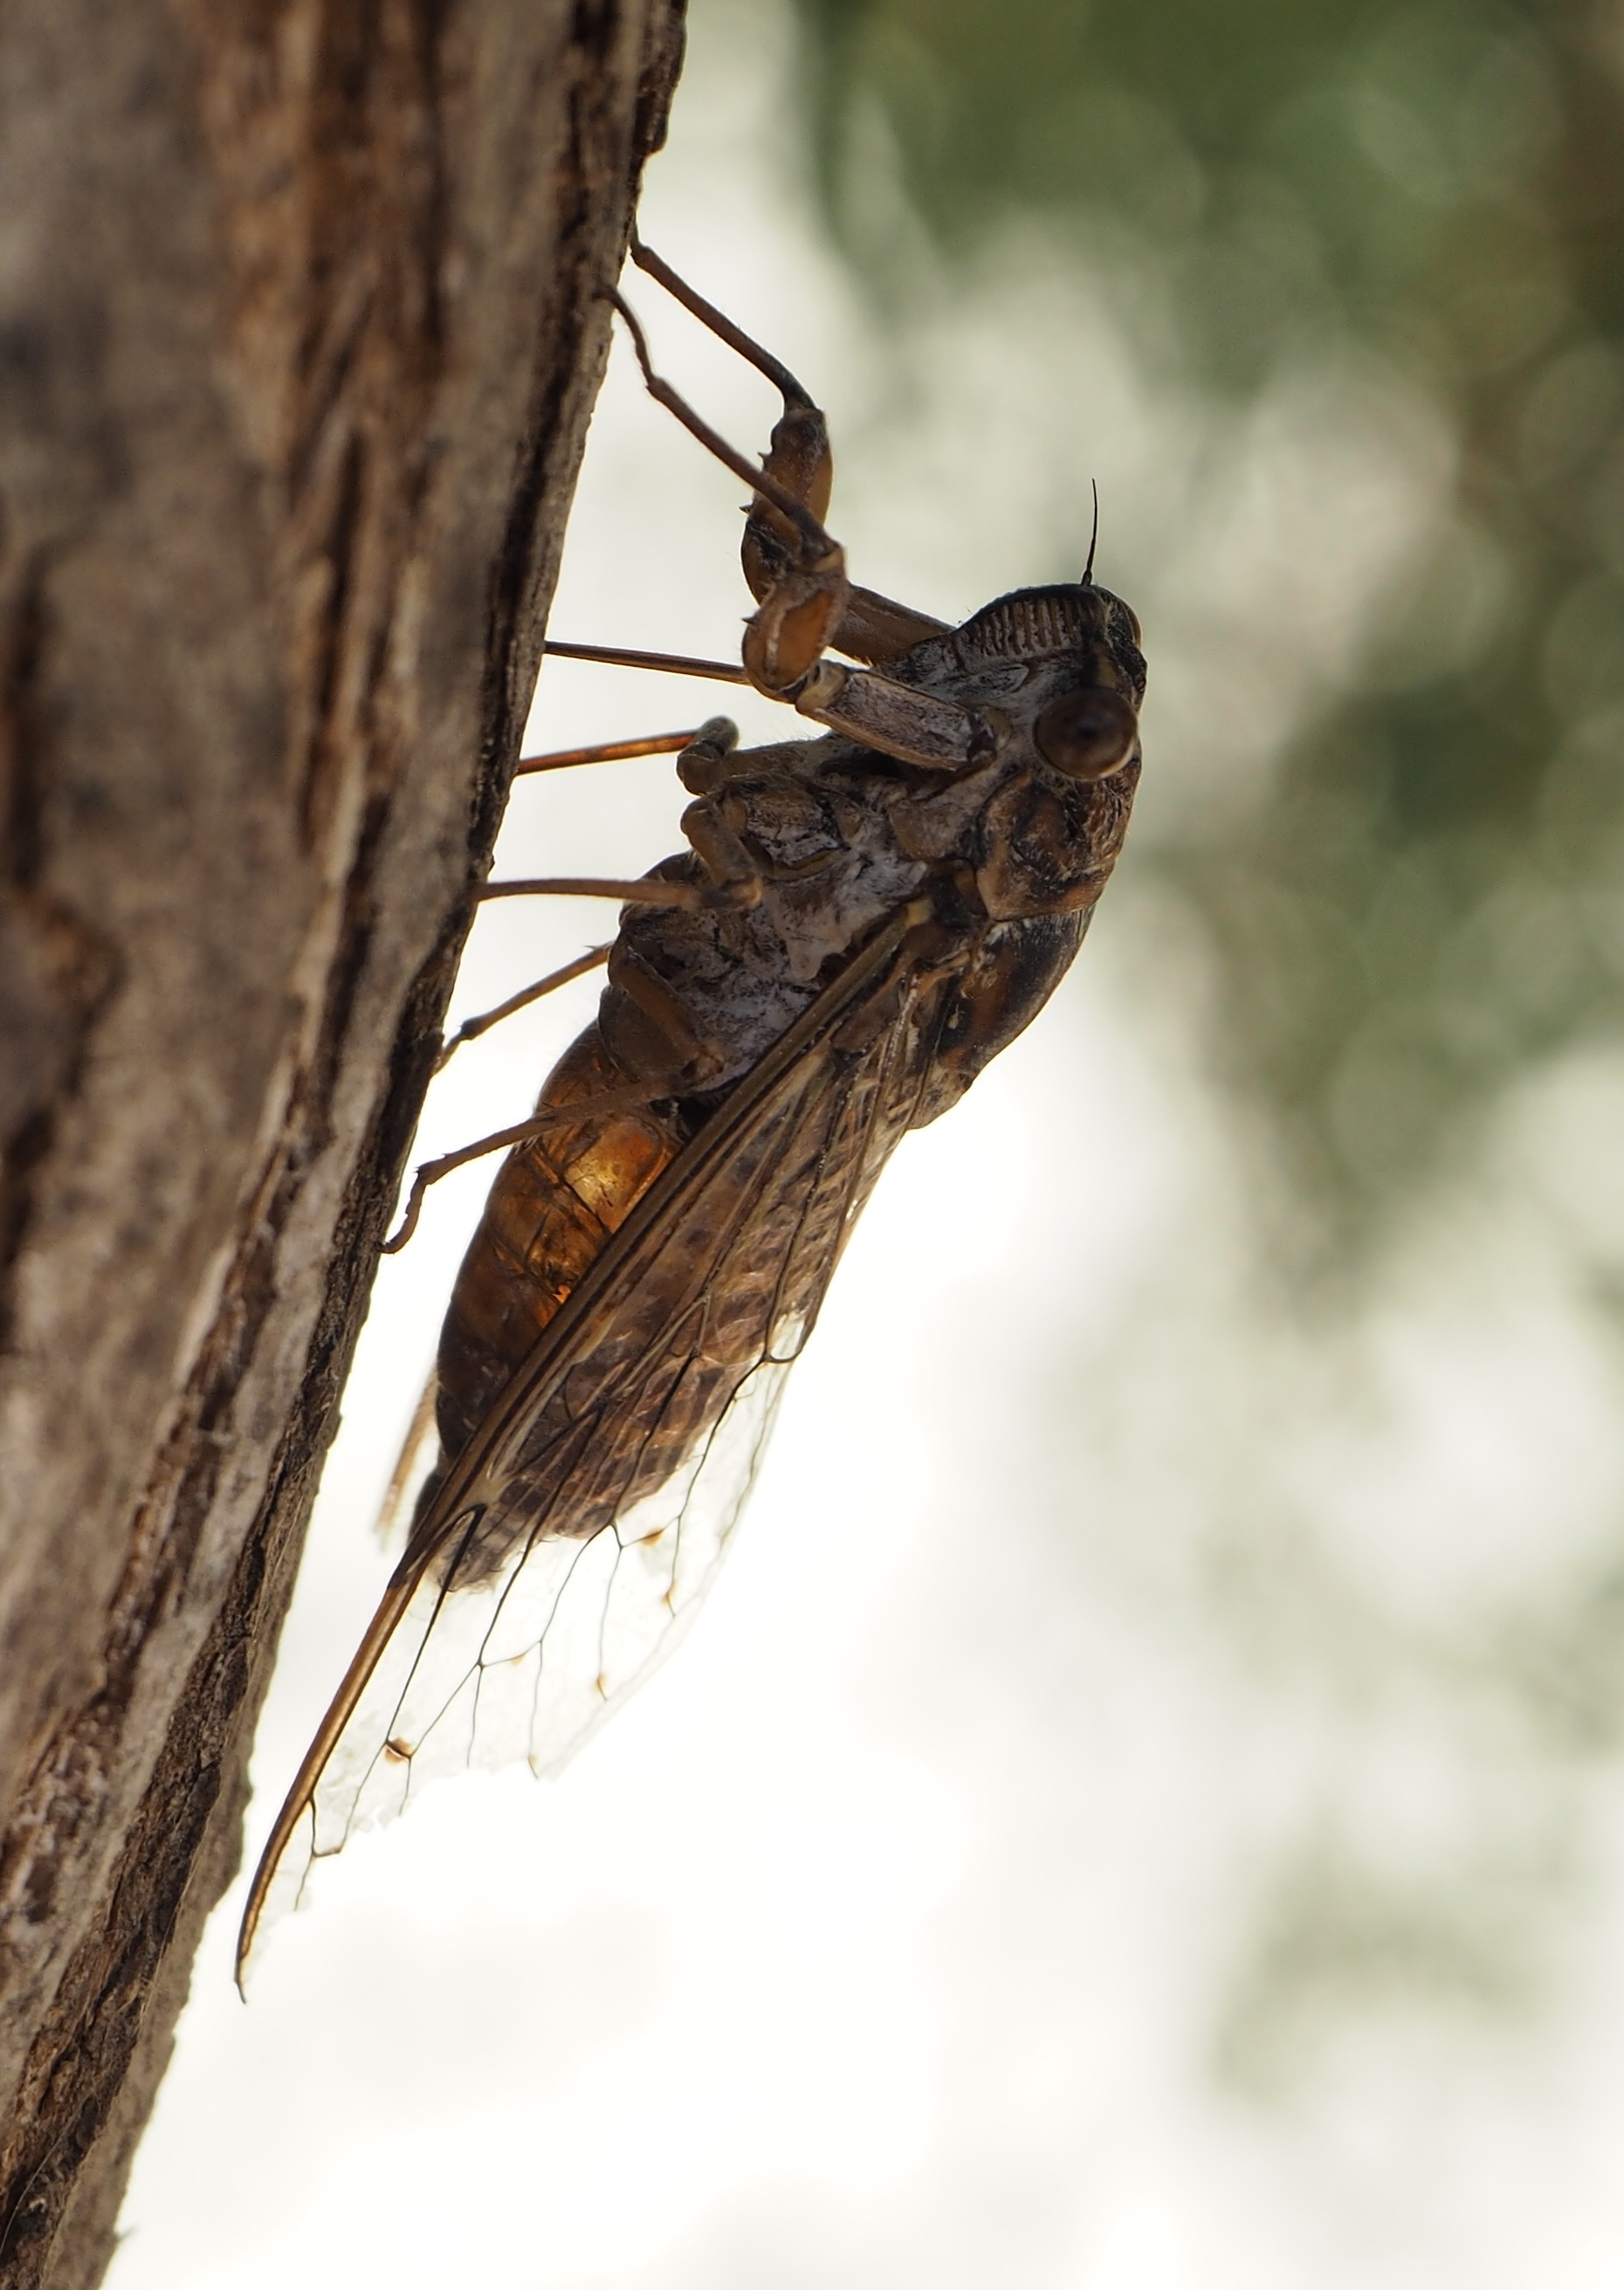
tree, nature, branch, wing, photography, leaf, wildlife, insect, close, fauna, invertebrate, close up, quiet, macro photography, arthropod, according to, cicada, true bugs